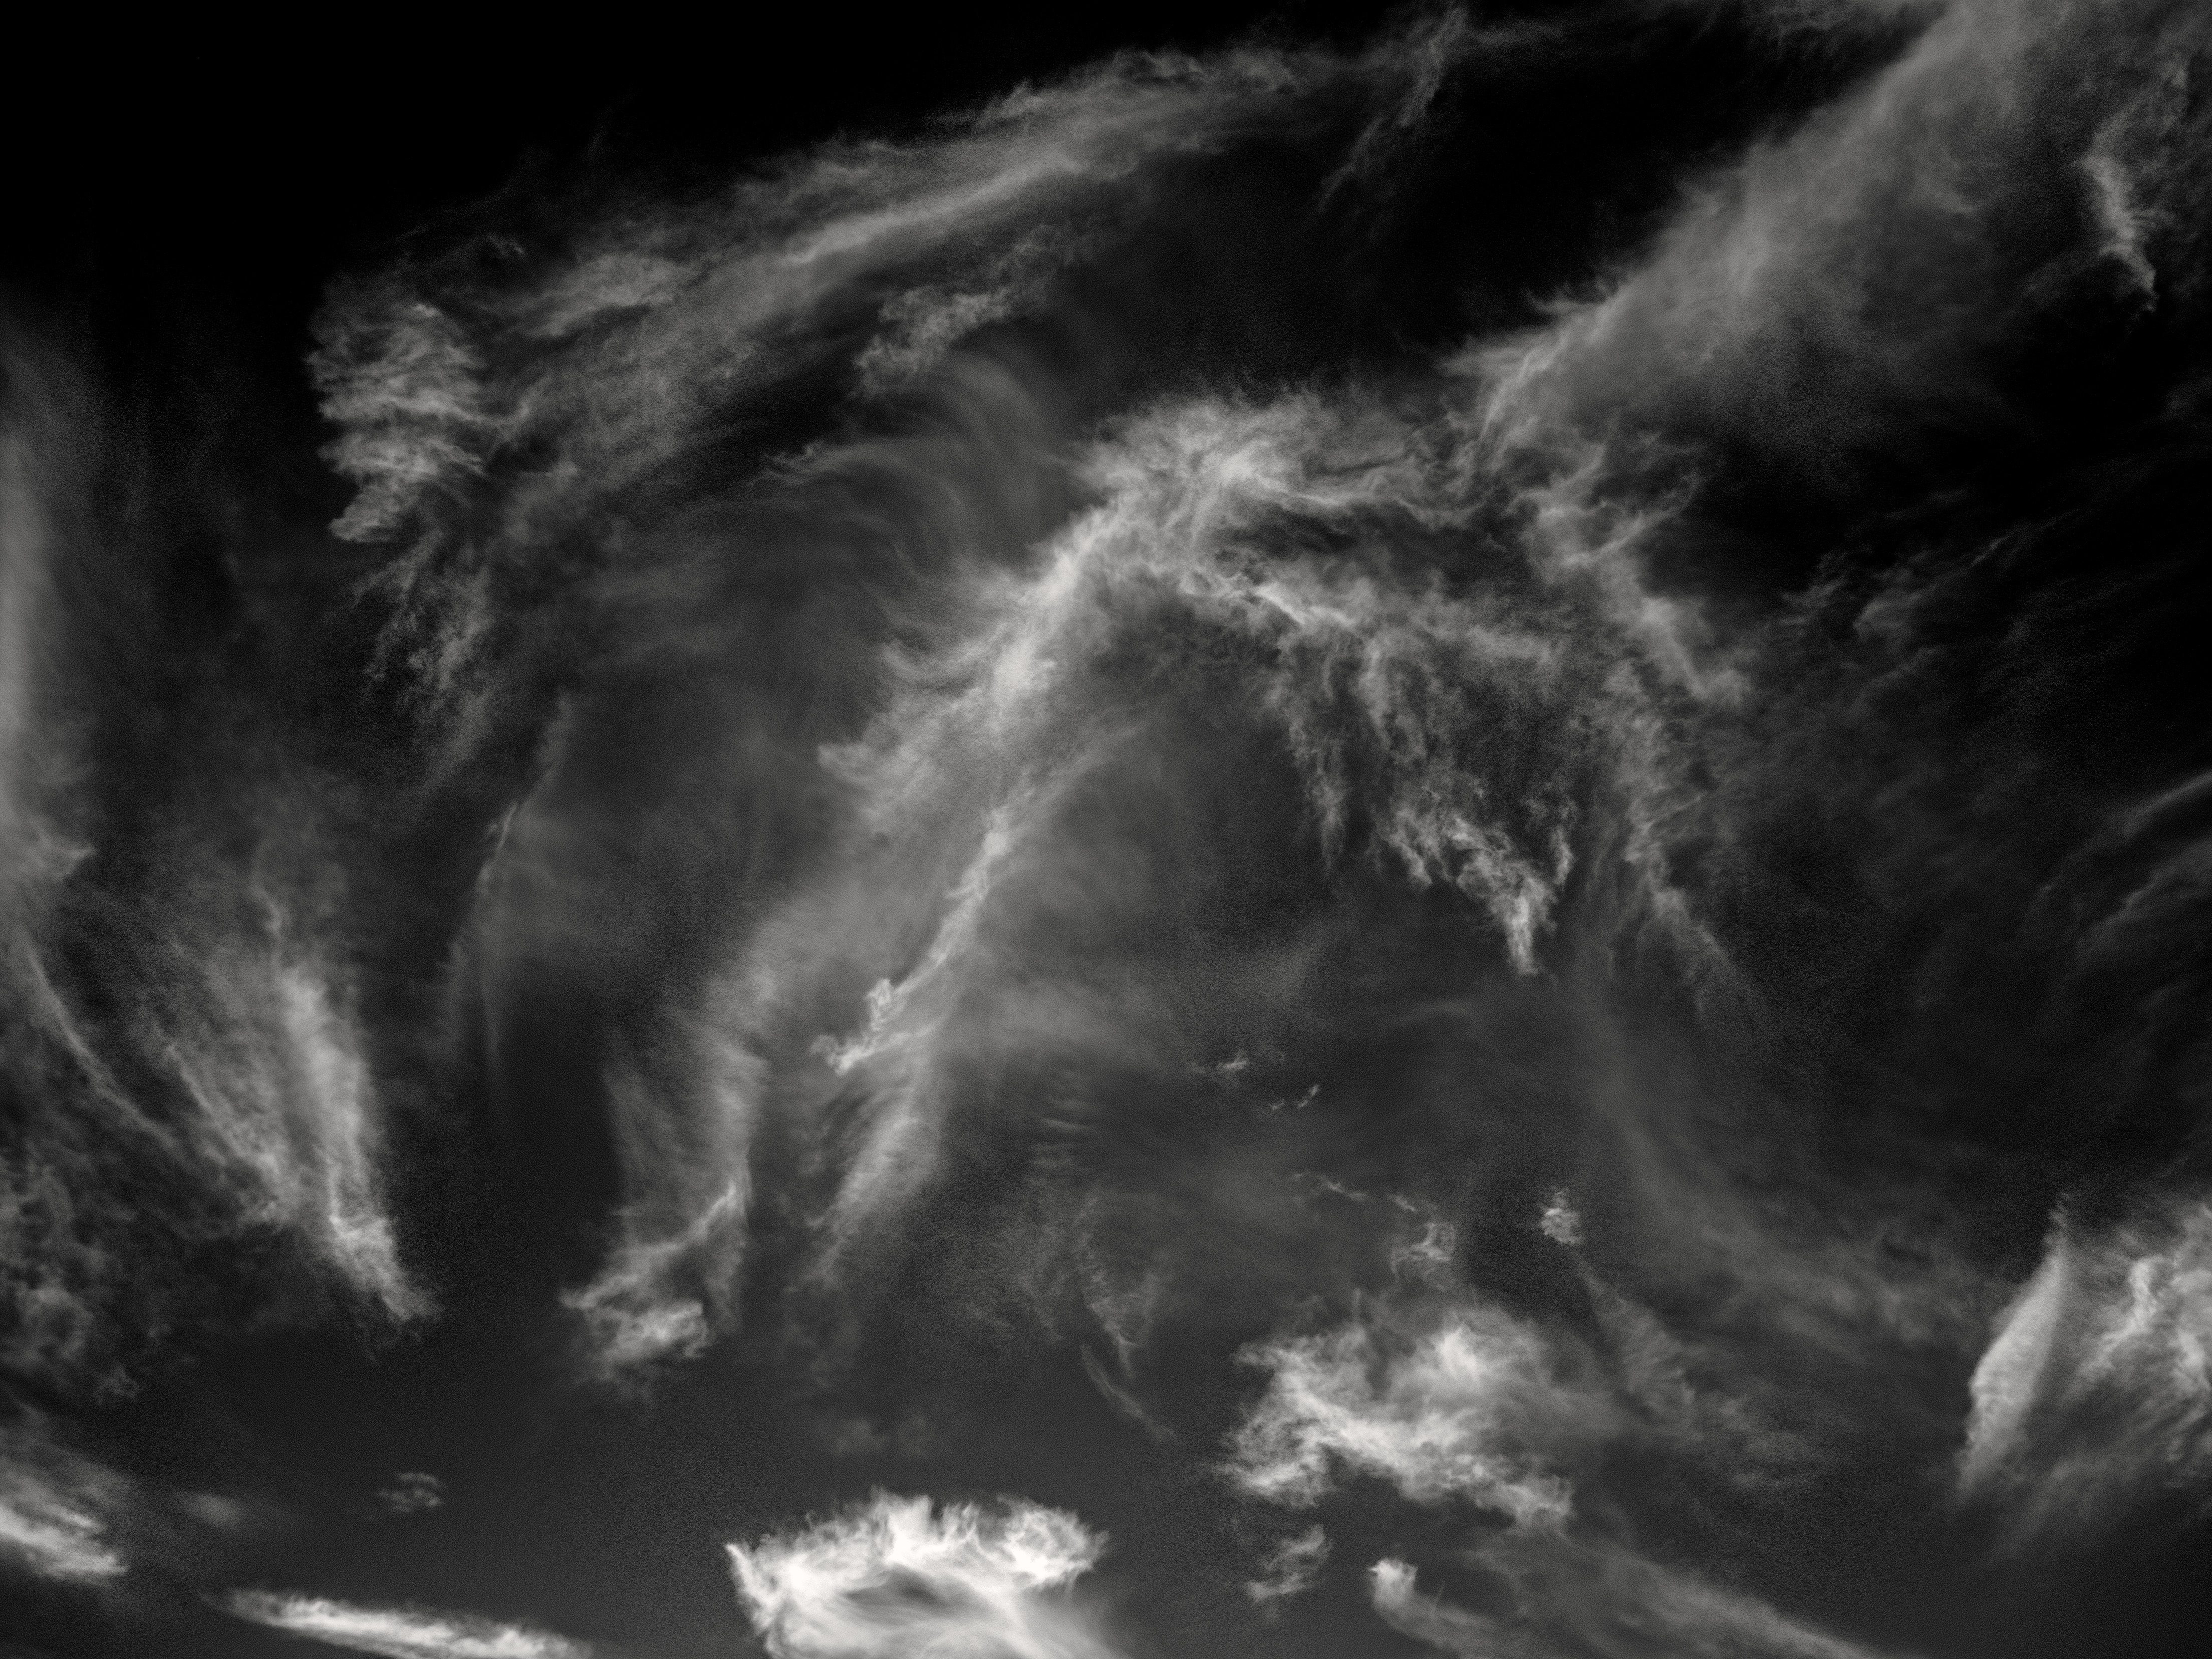
cloud, black and white, sky, atmosphere, darkness, black, monochrome, clouds, random, chaos, end, wbyeats, thesecondcomingpoem, monochrome photography